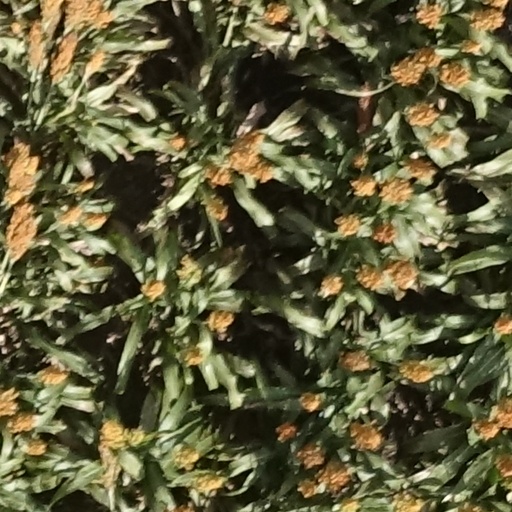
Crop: sorghum